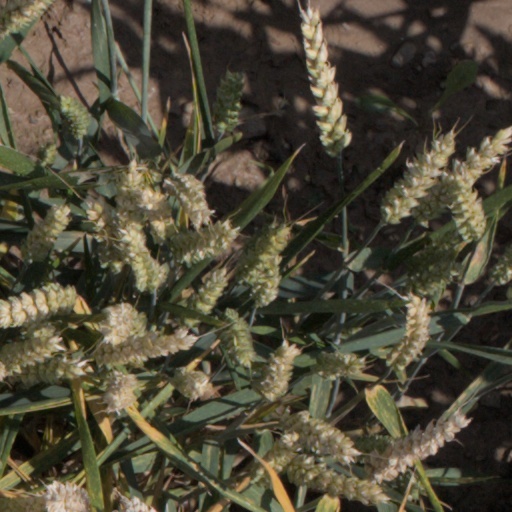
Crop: wheat